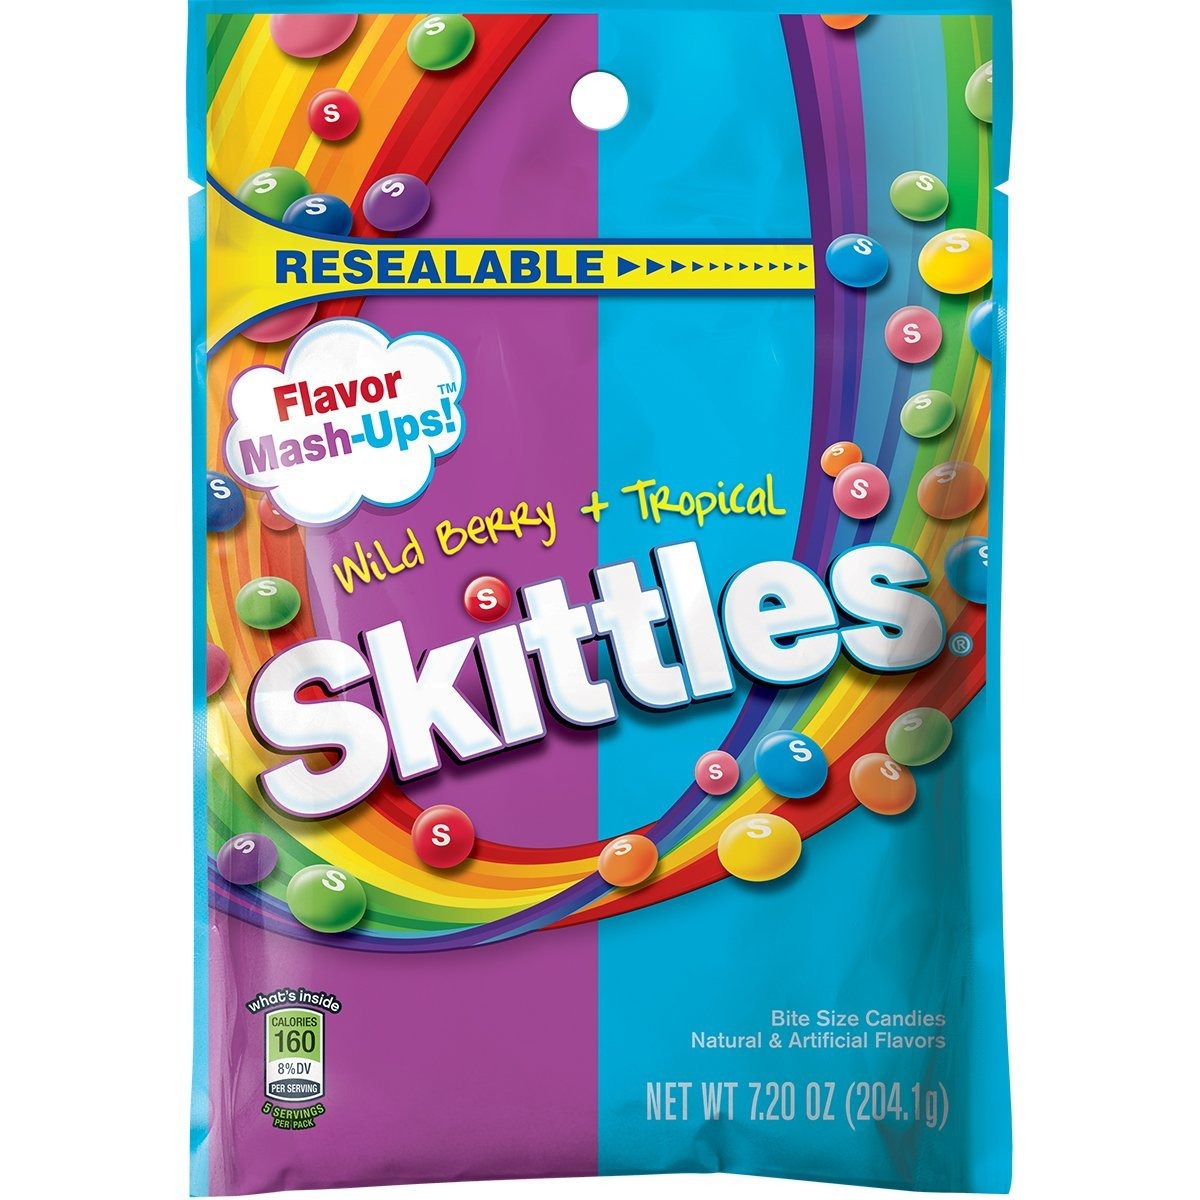
Item Name: Skittles Flavor Mash-Ups Wild Berry and Tropical Candy, 7.2 ounce bag
Bullet Point 1: Bite-size, colorful chewy candies.
Bullet Point 2: Taste the Rainbow –Mash-Ups include banana berry, kiwi lime, mango tangelo, pineapple passion fruit, strawberry star fruit, berry punch, melon berry, raspberry, strawberry, and wild cherry flavors.
Bullet Point 3: Perfect for parties, game-time snacks, or even as a topping for your favorite dessert.
Bullet Point 4: Use these bright, bold Skittles candies in arts-and-crafts projects or as decorations.
Bullet Point 5: Package includes 7.2-ounce bag.
Value: 7.2
Unit: Ounce

Price: 5.885